Ebba Boström

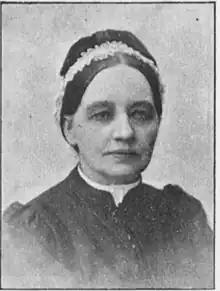

Ebba Boström (1844–1902) was a Swedish nurse and a philanthropist. She established a philanthropic centre in Uppsala which served the poor and children.